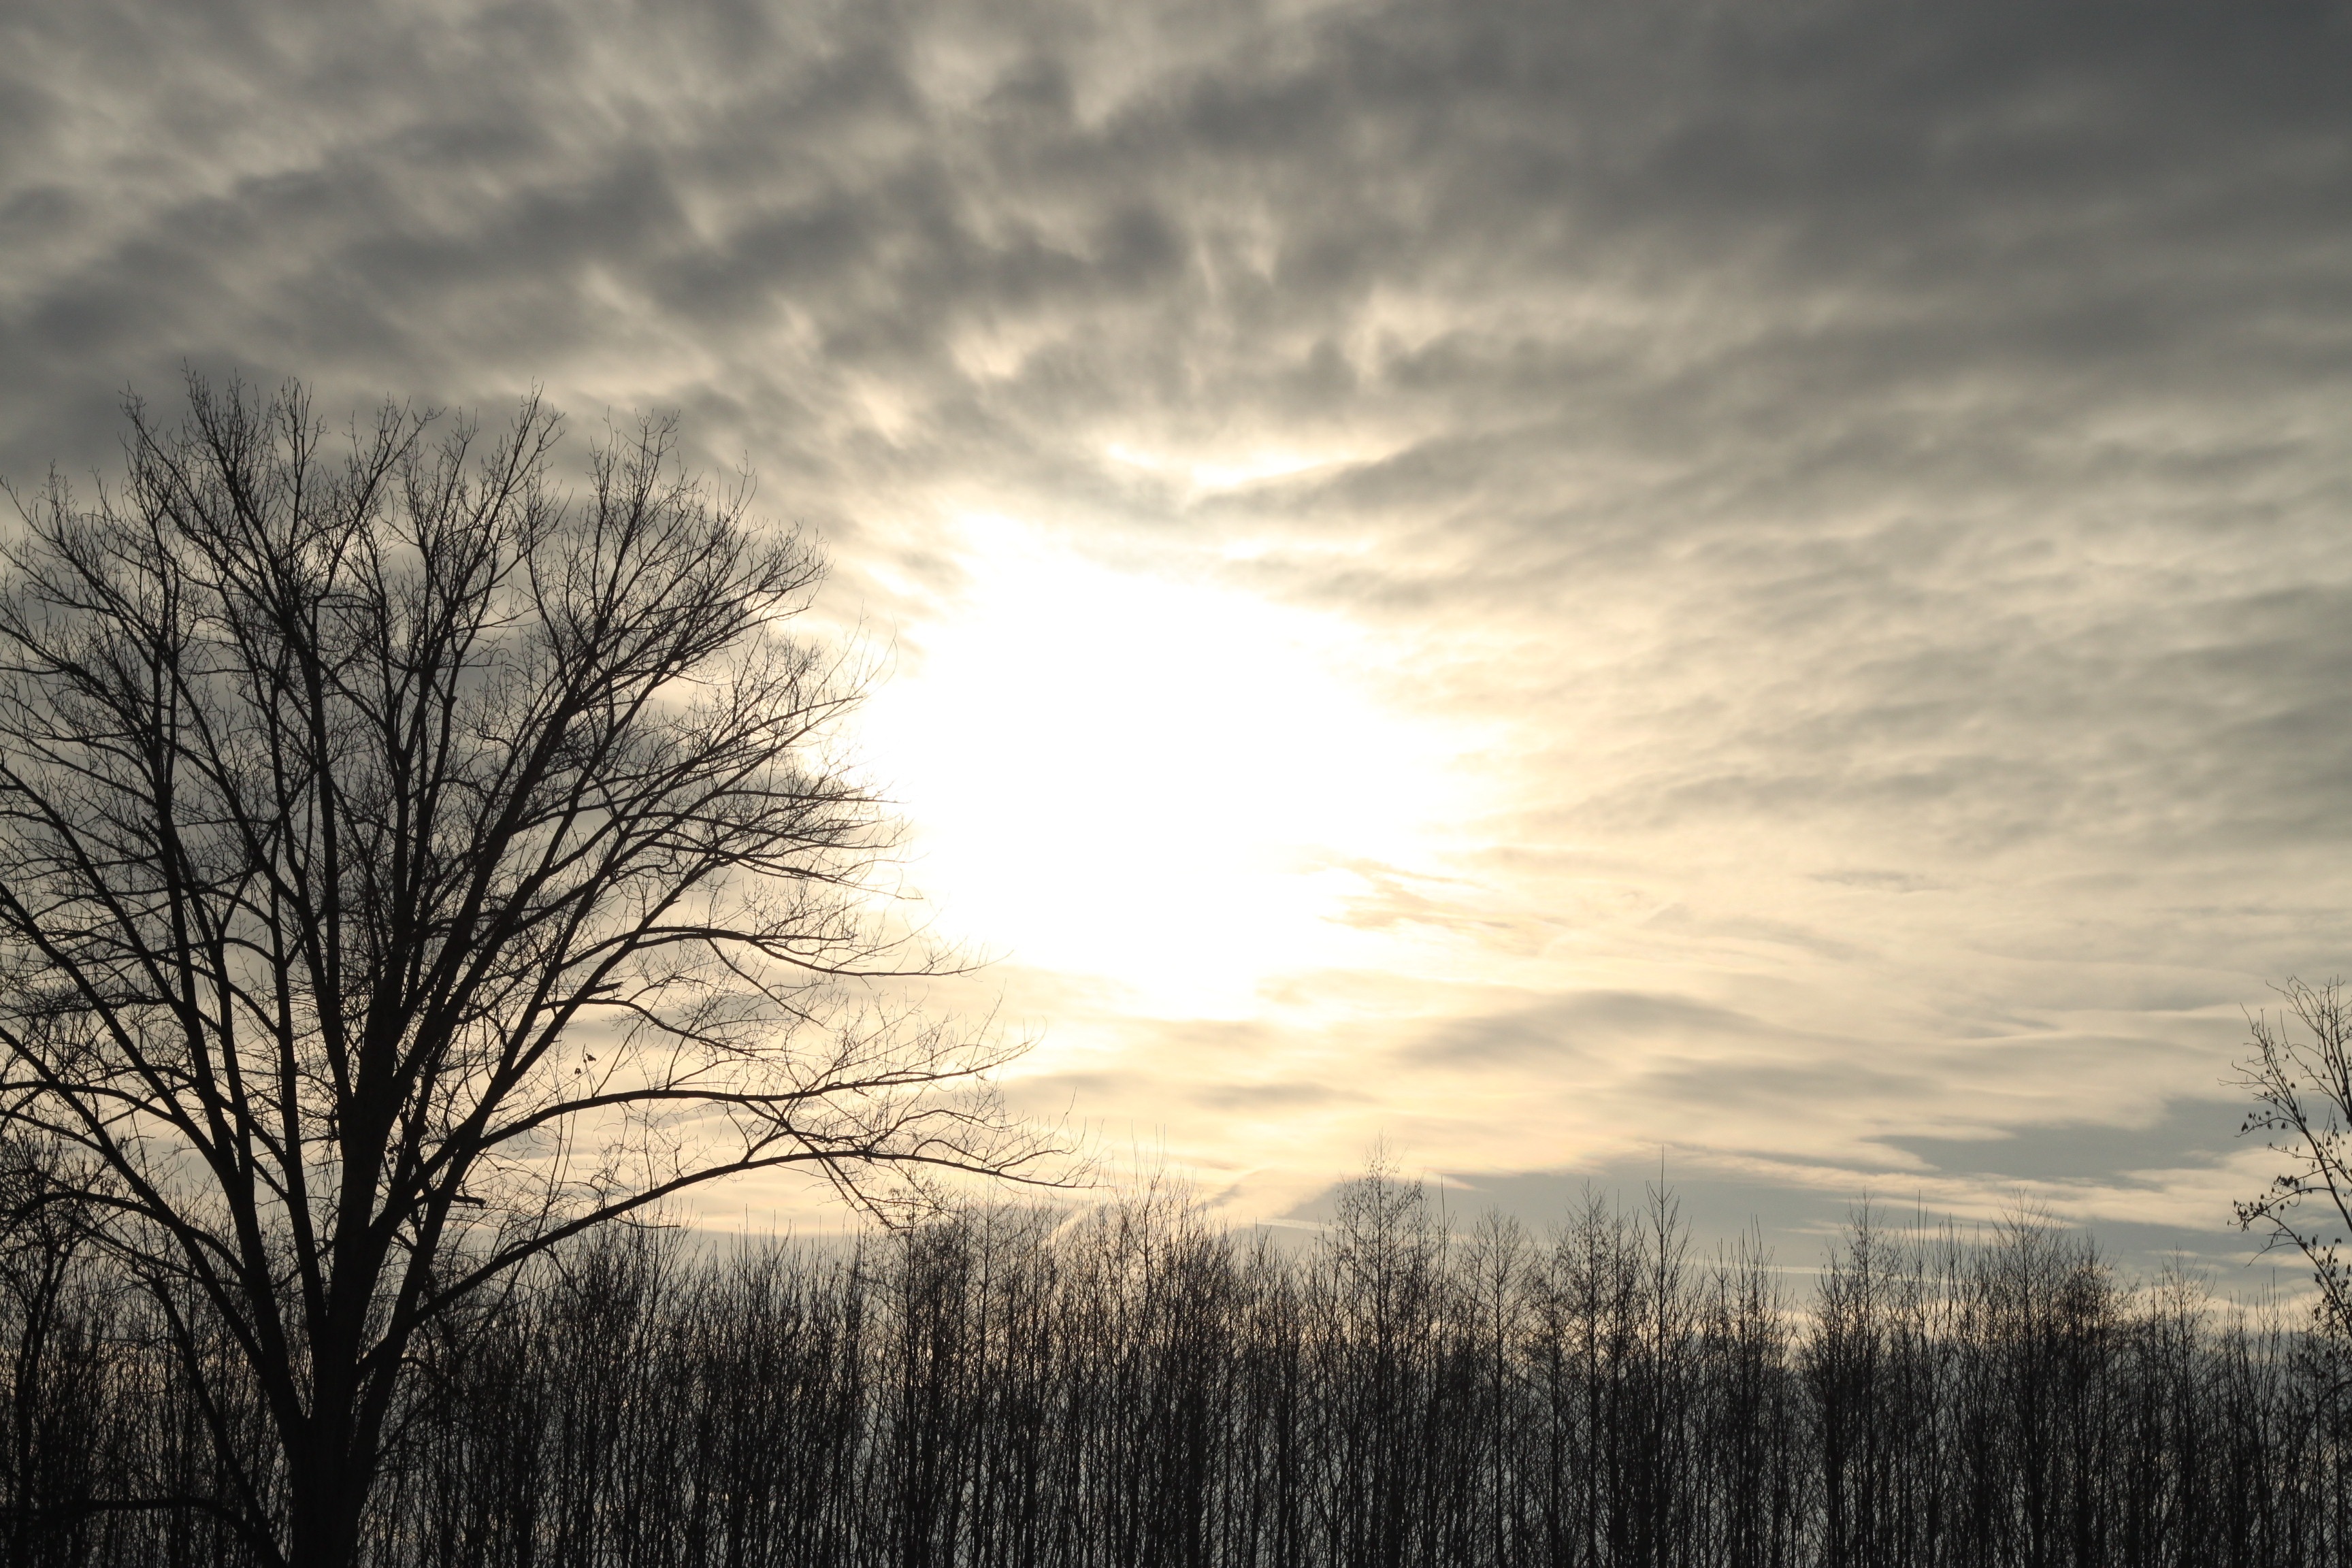
landscape, tree, nature, grass, horizon, branch, winter, light, cloud, sky, sun, sunrise, sunset, field, prairie, sunlight, morning, dawn, atmosphere, dusk, evening, twilight, golden, peaceful, weather, romantic, rest, yellow, clouds, beautiful, mood, abendstimmung, atmospheric, evening sky, atmospheric phenomenon, grass family, woody plant